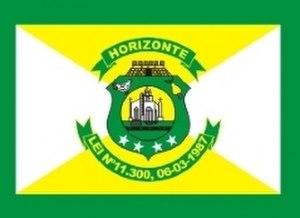
Horizonte est une municipalité brésilienne de l’État du Ceará. En 2010, elle compte 55 154 habitants.